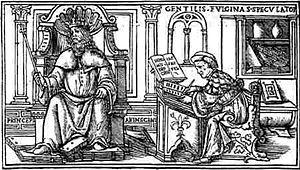
Gentile da Foligno, surnommé le Spéculateur, né vers 1280/1290 à Foligno et mort dans la même ville le 18 juin 1348 est un médecin, un humaniste et un philosophe italien notamment adepte de la philosophie de la nature.